Androcalva luteiflora

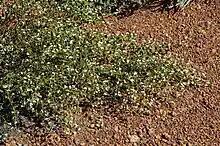
Habit near Binnu

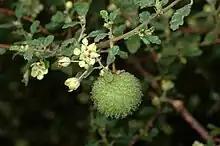
Fruit

Androcalva luteiflora is a species of flowering plant in the family Malvaceae and is endemic to western Australia. It is an erect, sucker-forming shrub with egg-shaped leaves, the edges irregularly toothed, and clusters of 3 to 18 or more yellow flowers.